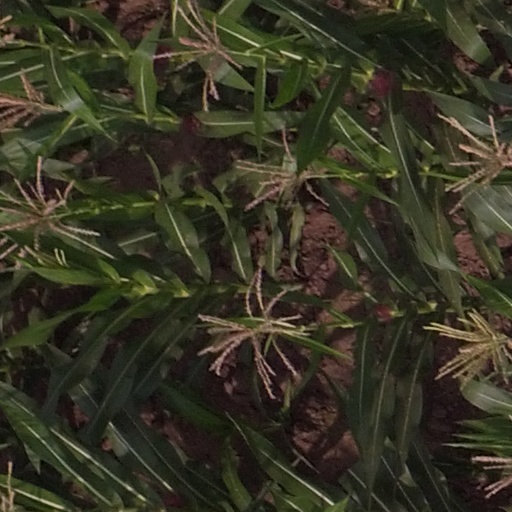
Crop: maize; corn